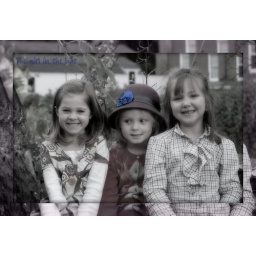
The girl in the hat